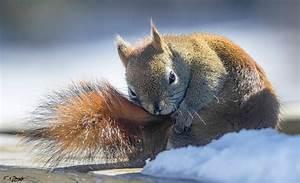
squirrel